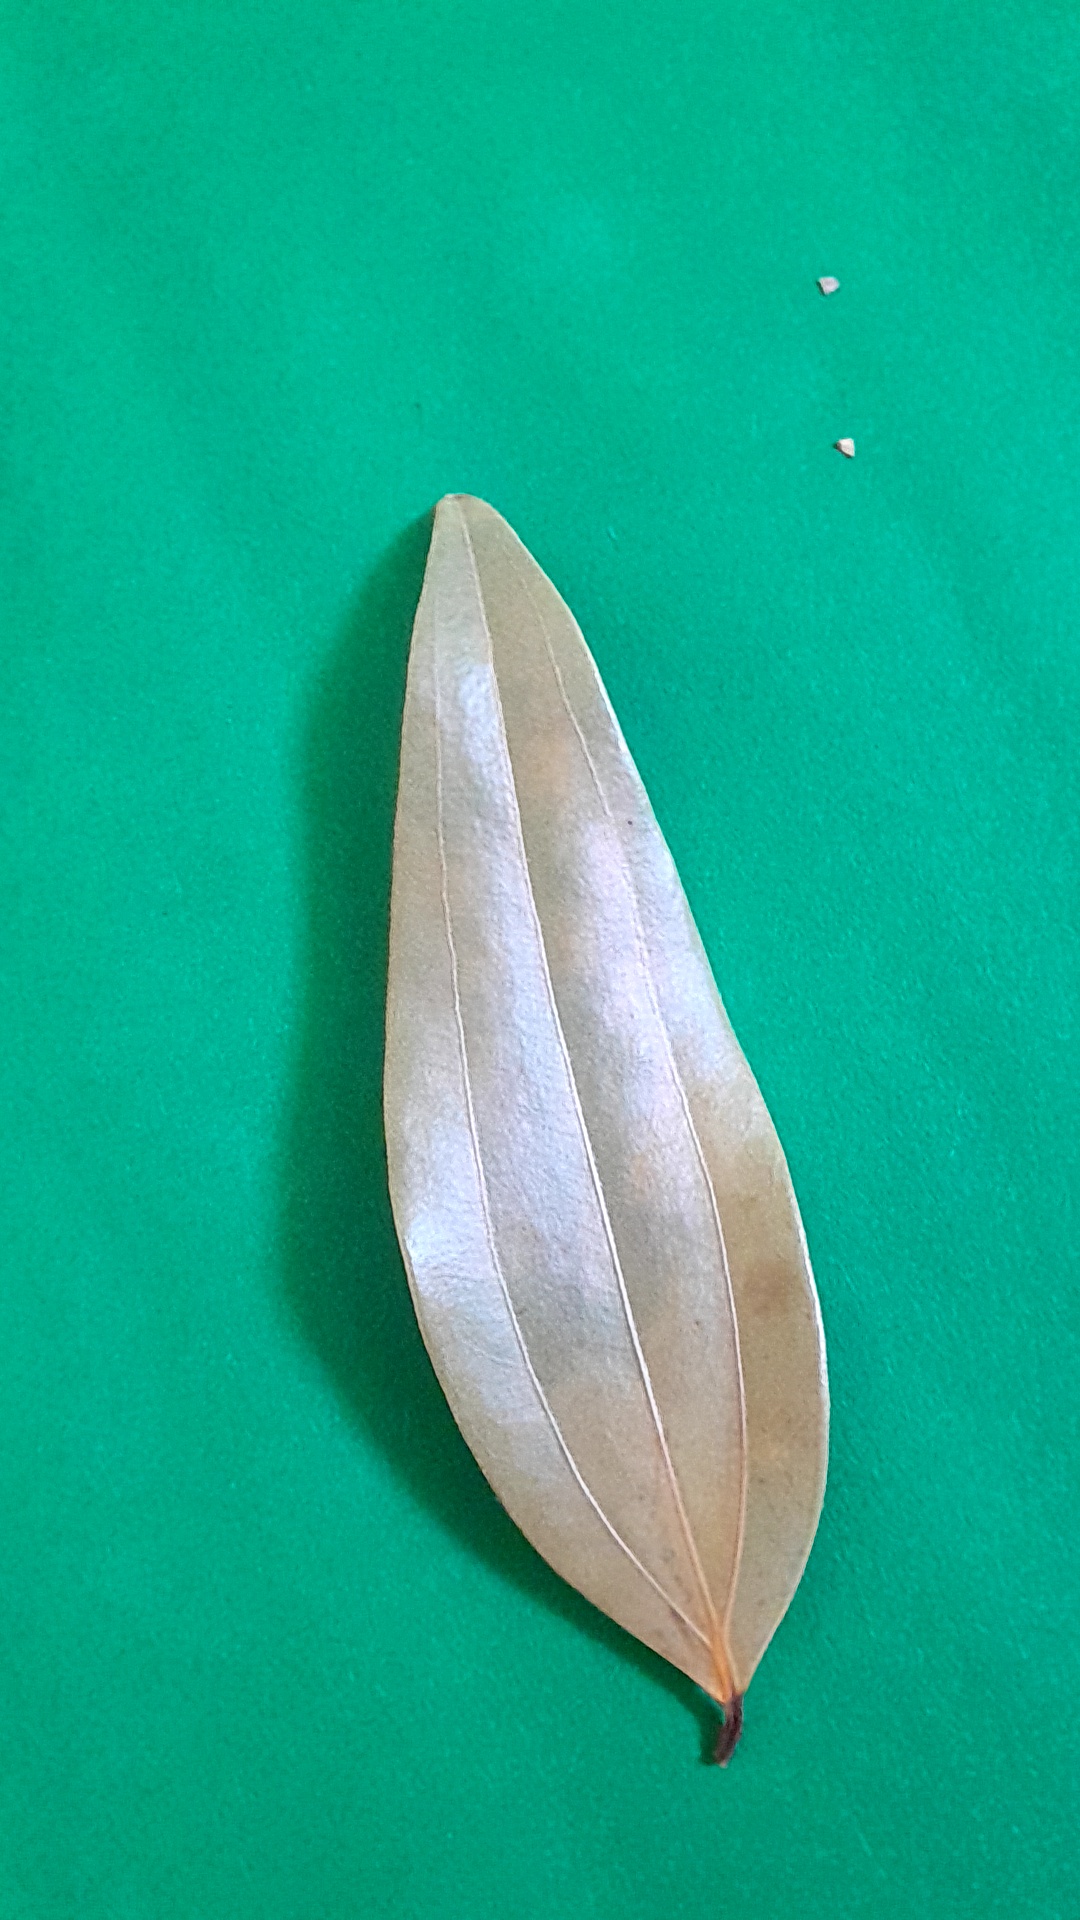
Label: Dry Leaf